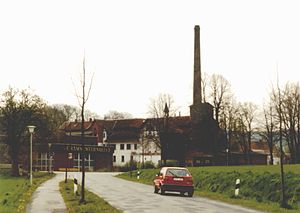
Harbarnsen / Geografi / Inddeling
Harbarnsen er en kommune der ligger i den sydlige del af Landkreis Hildesheim, i den sydlige del af den tyske delstat Niedersachsen med godt 550 indbyggere. Den er en del af amtet Lamspringe.